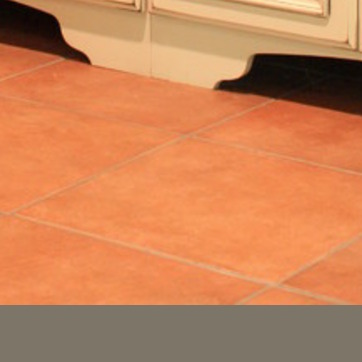
Material: tile